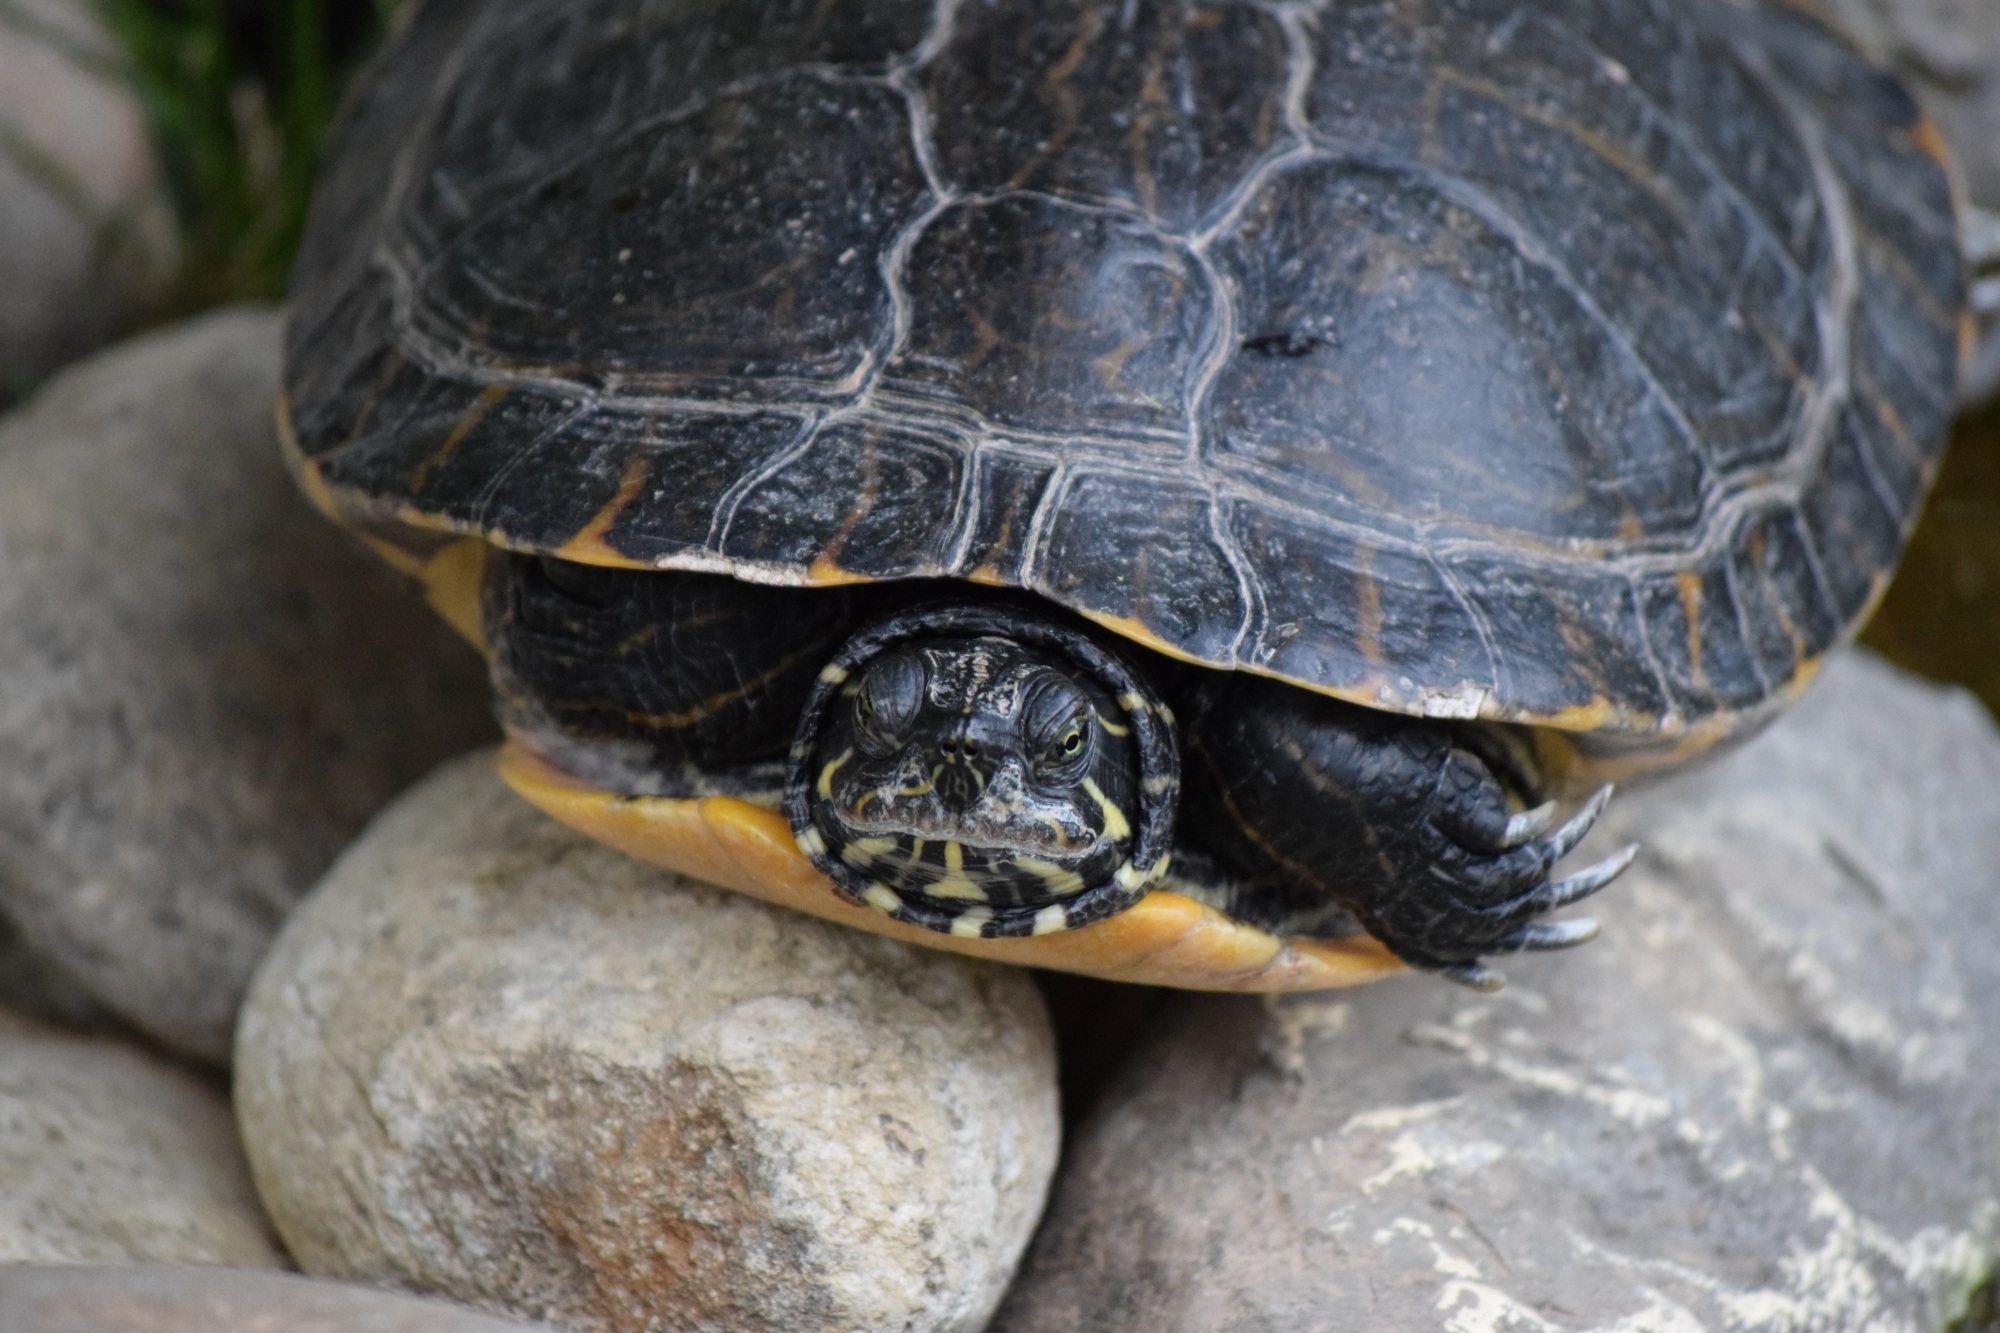
nature, animal, italy, turtle, reptile, fauna, tortoise, vertebrate, box turtle, common snapping turtle, emydidae